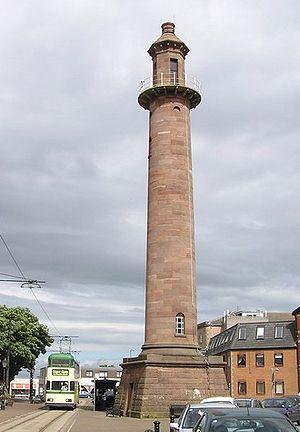
Le phare de Fleetwood High est un phare situé à Fleetwood, dans le comté du Lancashire en Angleterre.